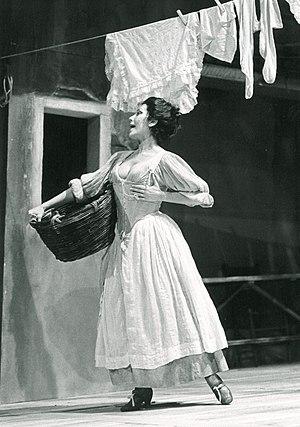
Grazia Maria Spina, née Maria Grazia Spinazzi le 3 juin 1936, est une actrice italienne de cinéma, théâtre et télévision.